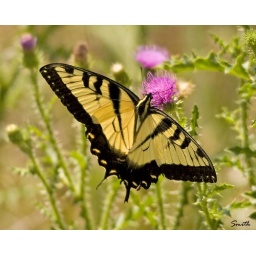
A Butterfly sitting on the flower of a thistle. Take n at Antietam Battlefield near Burnside bridge.